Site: brandenburg
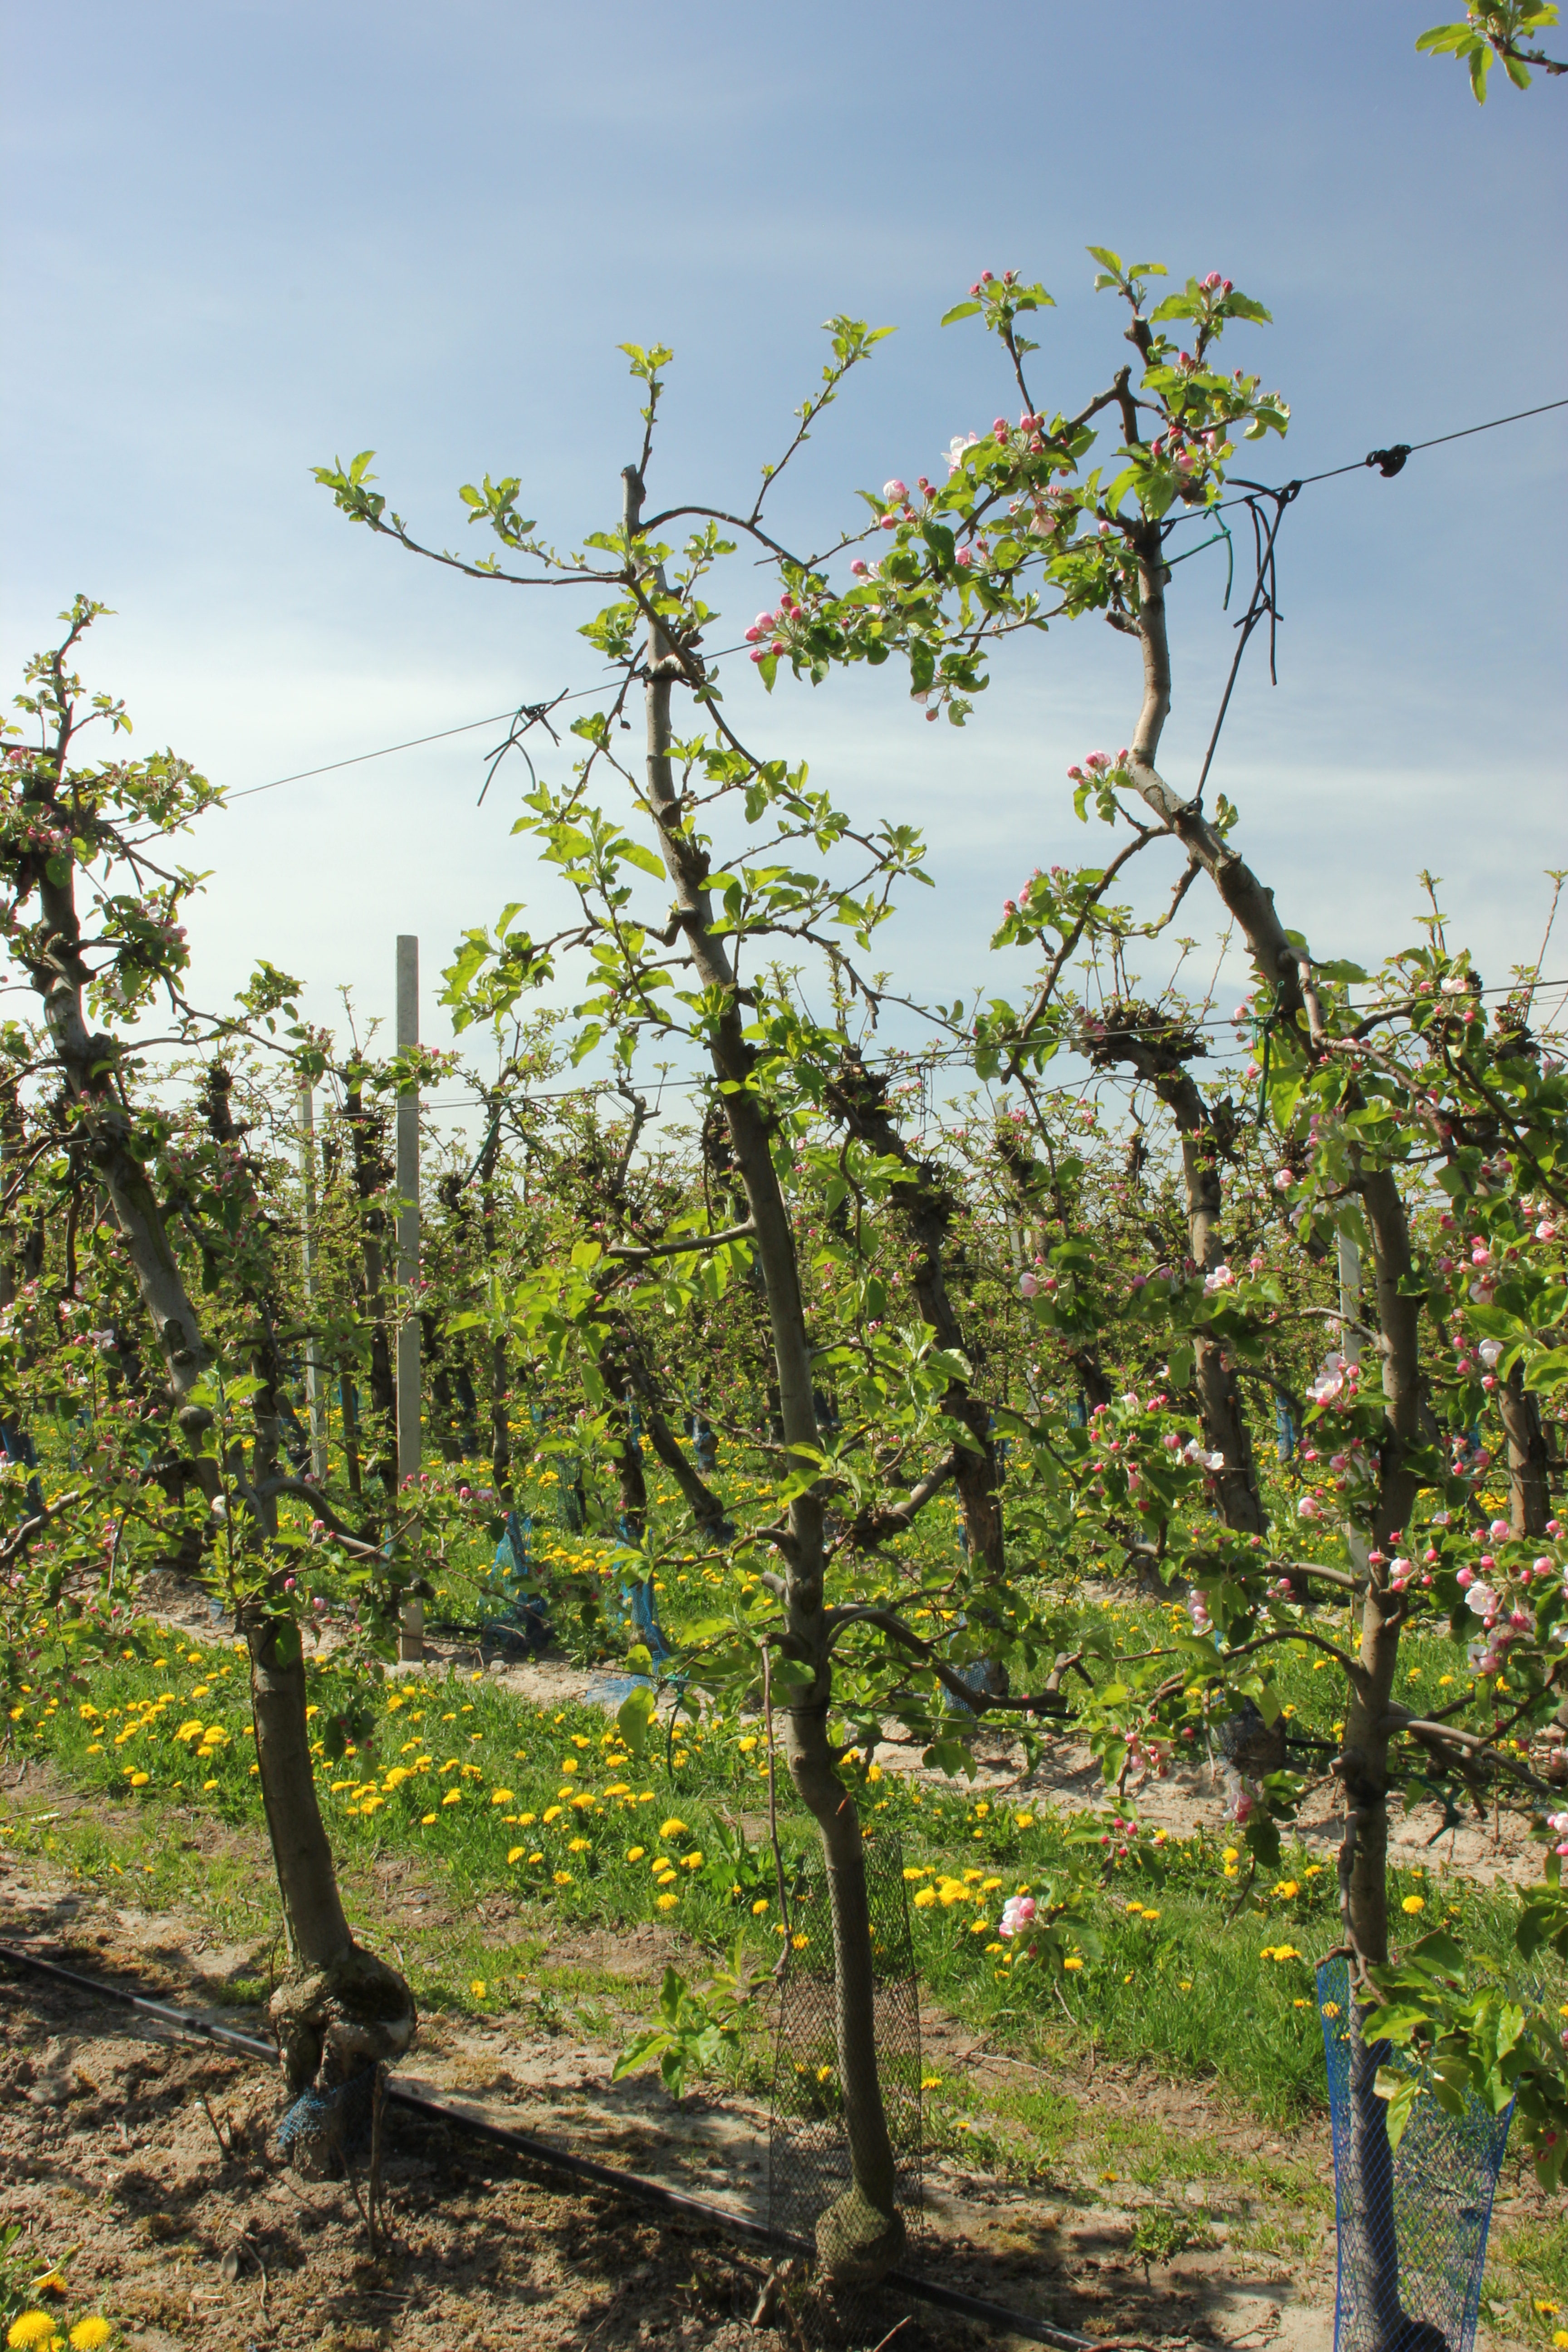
Growth stage (BBCH 57): Inflorescence emergence